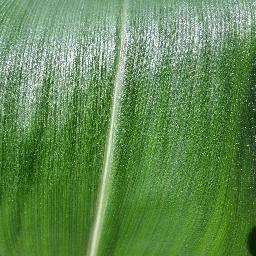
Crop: corn
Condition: (maize)_healthy